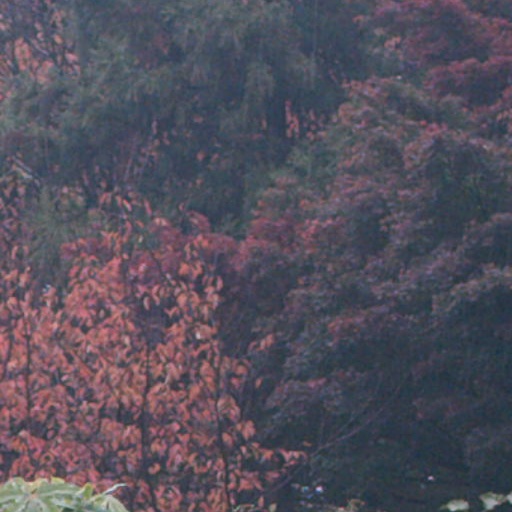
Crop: cassava